Canal Street, New Orleans

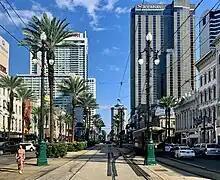
Facing riverwards (south) on Canal Street in the Central Business District. The Sheraton New Orleans, New Orleans Marriott and Four Seasons Hotel and Private Residences New Orleans are visible.

For more than a century, Canal Street was the main shopping district of Greater New Orleans. Local or regional department stores Maison Blanche, D. H. Holmes, Godchaux's, Gus Mayer, Labiche's, Kreeger's, and Krauss anchored numerous well-known specialty retailers, such as Rubenstein Men's Store, Adler's Jewelry, Koslow's, Rapp's, and Werlein's Music, as well as bookstores, drugstores, Kress, Woolworth's, and others. The department stores began as sellers of fabric, notions, and accessories, with extensive floor space and glass windows. As elevators and escalators allowed for multi-floor department stores, the stores were enlarged and made more elegant by incorporating adjoining buildings.